Donald MacAlister

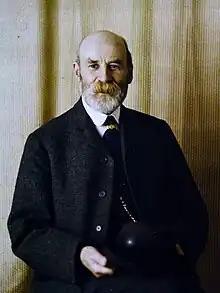
1919 Autochrome by Auguste Léon

After a spell teaching mathematics at Harrow School, MacAlister returned to his original intention of studying medicine, first at Cambridge, later in 1879 at St. Bartholomew's Hospital, and for a short time at Leipzig. In 1881, he settled in Cambridge, and took up medical teaching, investigation, and practice, and in 1884, when he graduated M.D., became a physician at Addenbrooke's Hospital. He was elected Fellow of the Royal College of Physicians in 1886. He was the Gulstonian Lecturer in 1887.